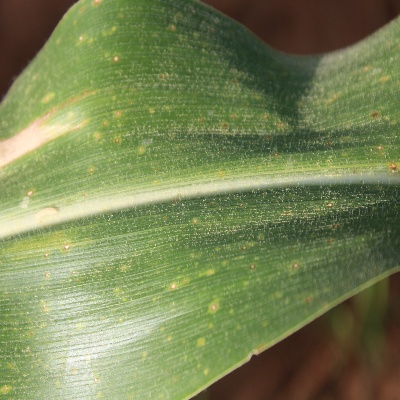
Crop: Maize
Condition: leaf spot